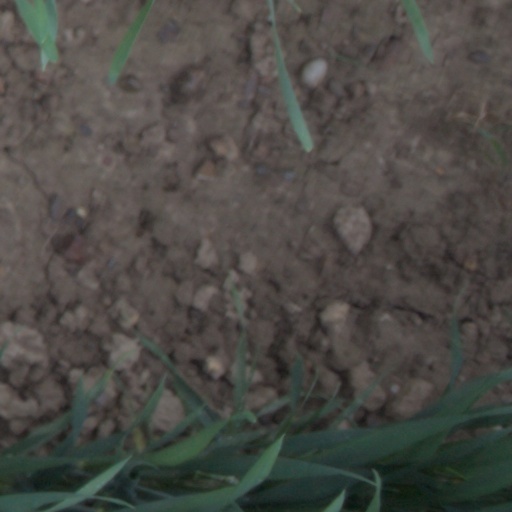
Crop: wheat